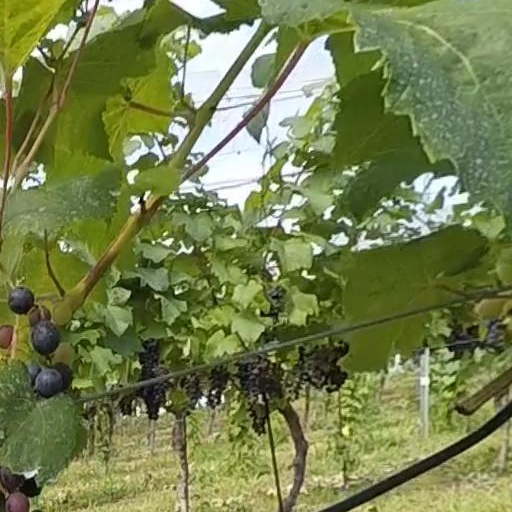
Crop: grape